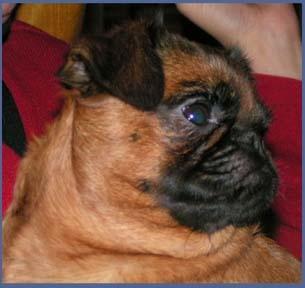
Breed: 209-n000042-Brabancon_griffo